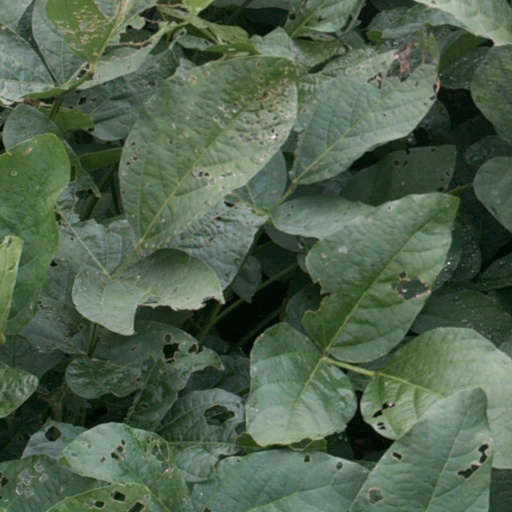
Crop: soybean